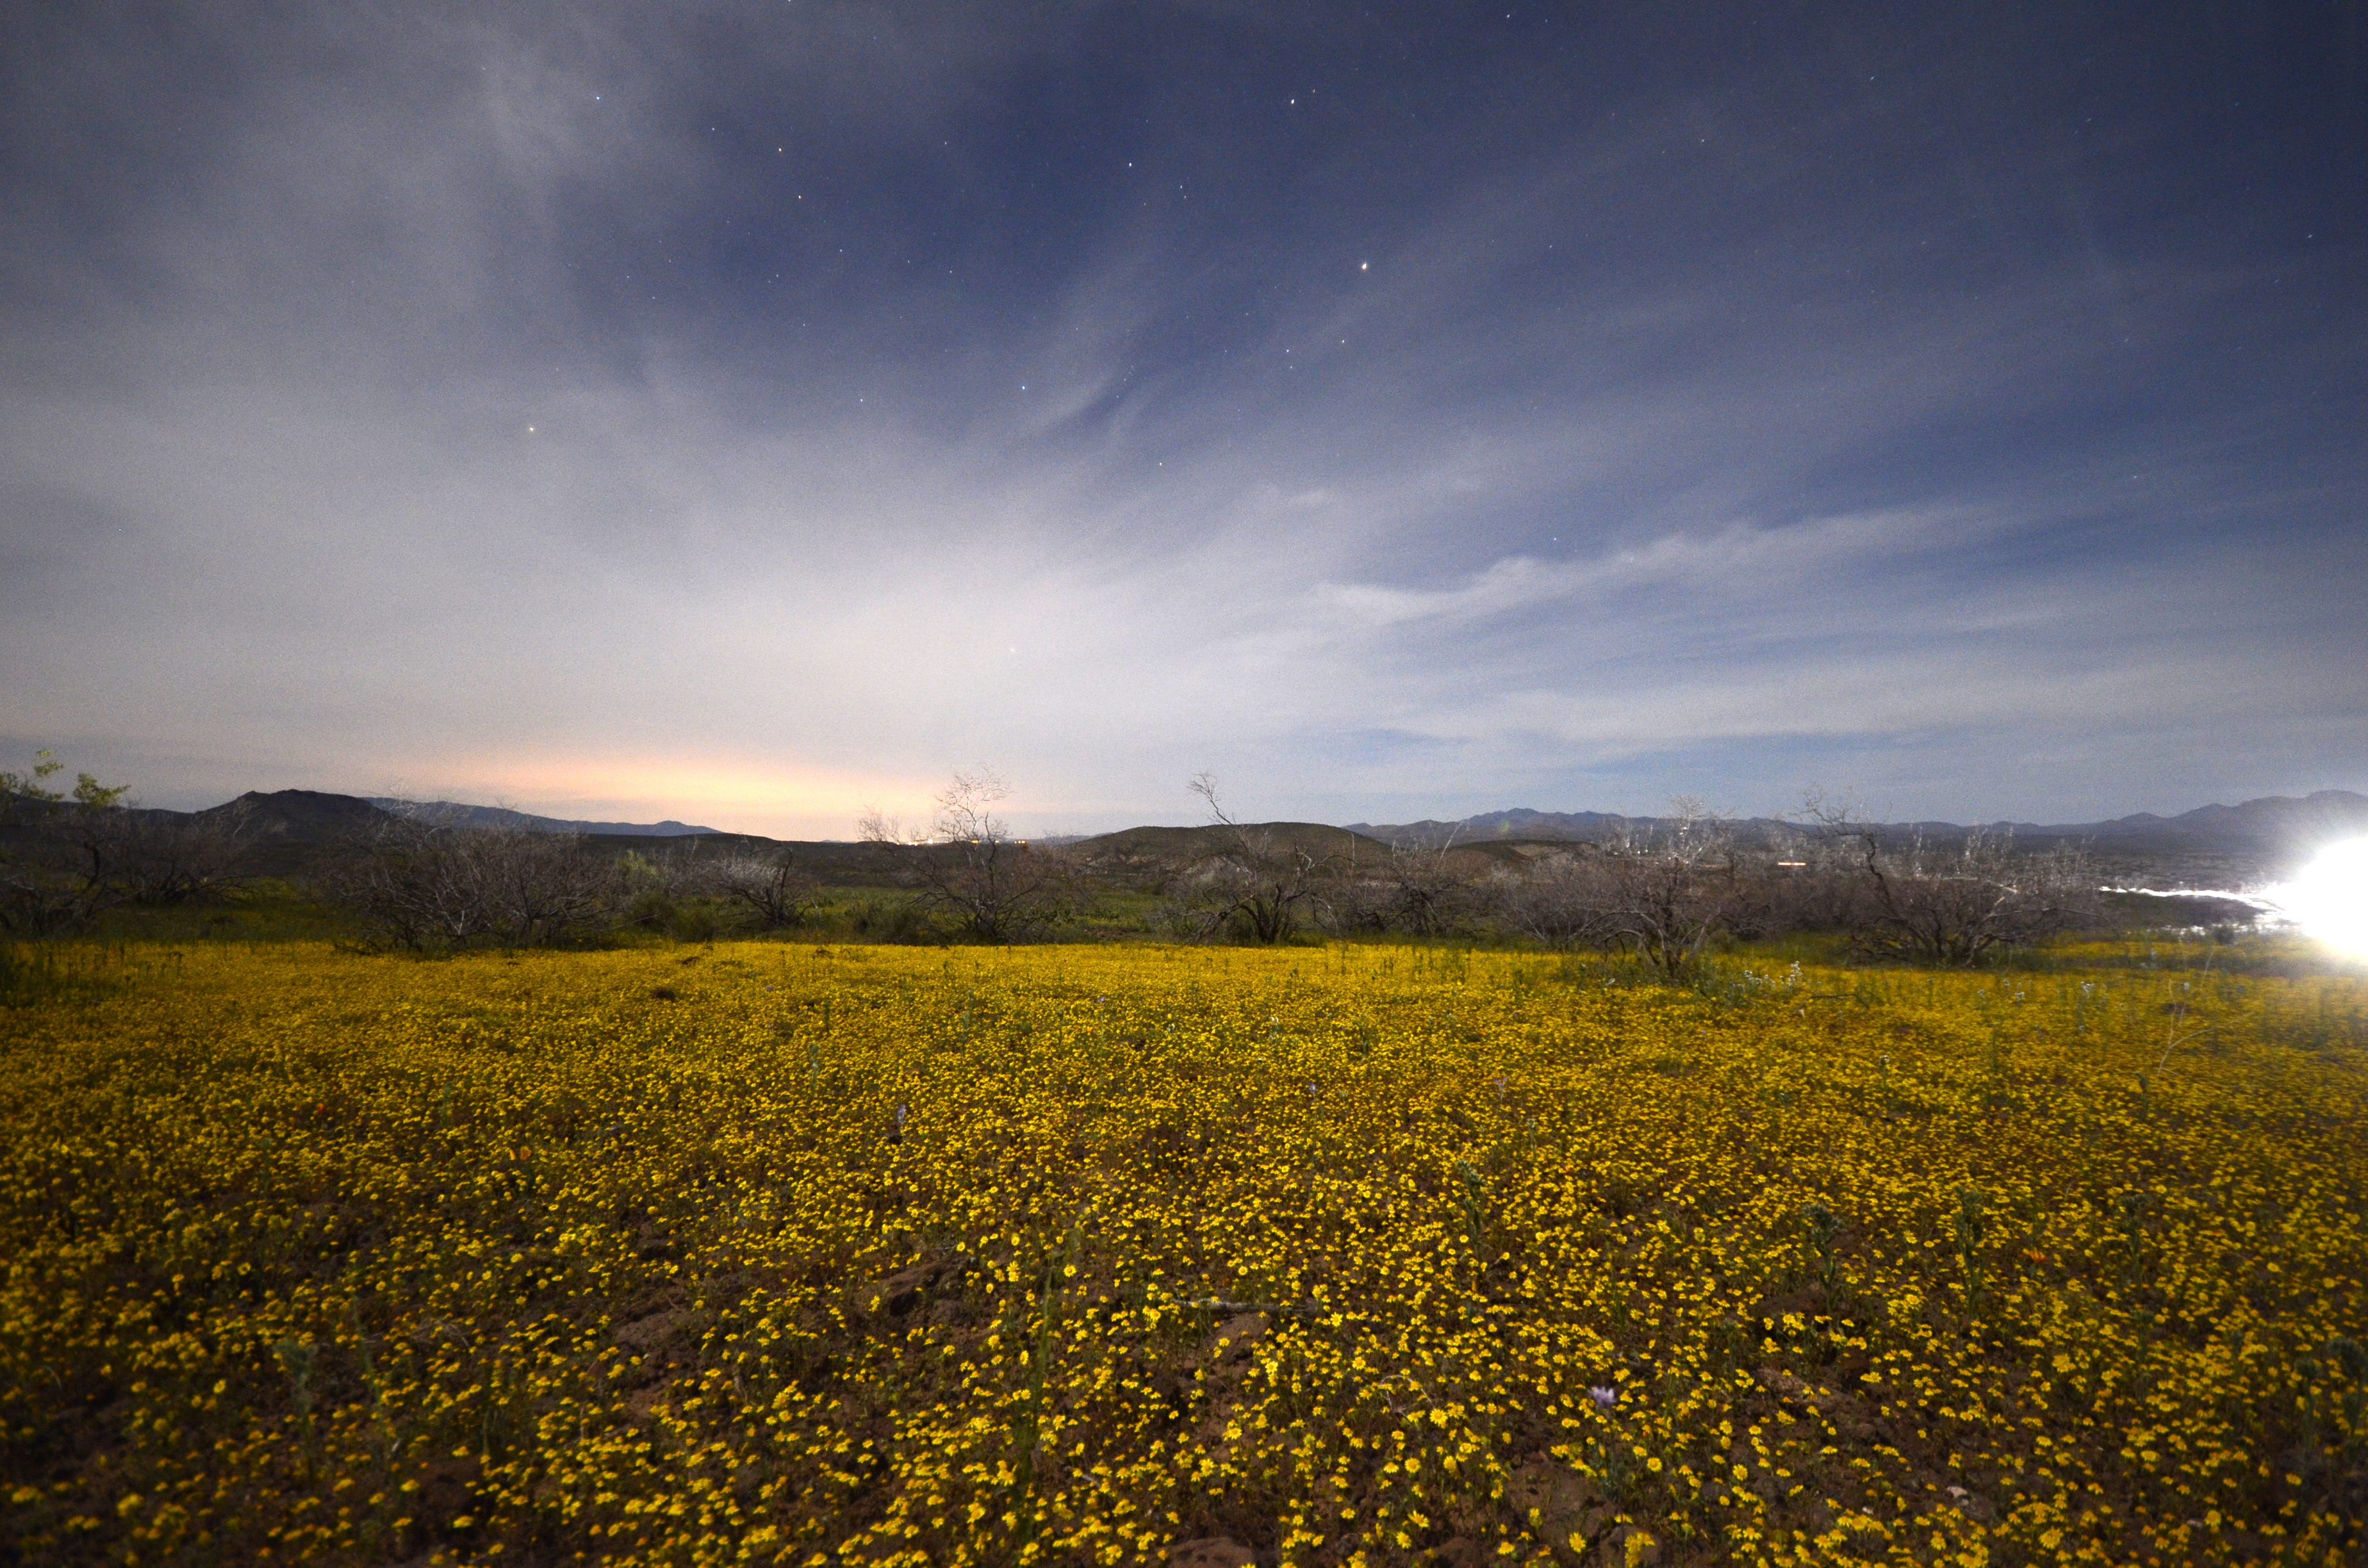
landscape, tree, nature, grass, horizon, mountain, cloud, plant, sky, sun, sunrise, sunset, field, meadow, prairie, sunlight, morning, leaf, hill, flower, dawn, dusk, evening, autumn, weather, plain, grassland, plateau, habitat, rural area, natural environment, atmospheric phenomenon